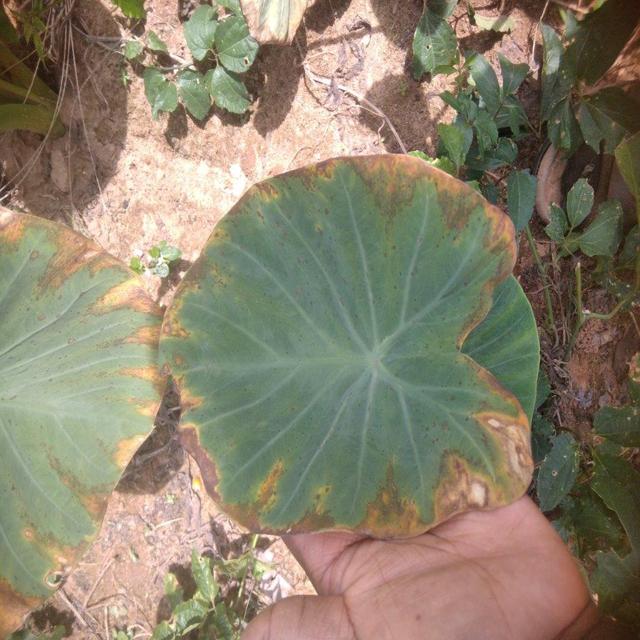
Label: Mid_Blight